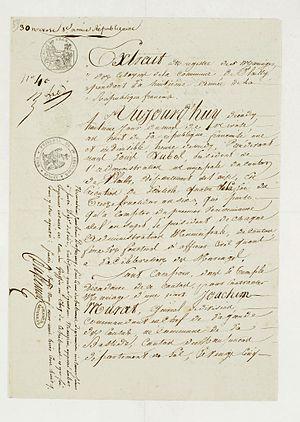
Acte de mariage de Joachim Murat et de Marie Annonciade Bonaparte, 8 nivôse an VIII. Don de Napoléon III aux Archives de l'Empire.
Caroline Bonaparte fut grande-duchesse consort de Berg puis reine consort de Naples par son mariage avec Joachim Murat. Elle est la plus jeune sœur de Napoléon Iᵉʳ.
Joachim Murat [ joaʃɛ̃ myʁa], né le 25 mars 1767 à Labastide-Fortunière et mort le 13 octobre 1815 à Pizzo, est un militaire français, haut dignitaire du Premier Empire. Fait maréchal d'Empire et prince français par Napoléon Iᵉʳ, il est également grand amiral de l'Empire, grand-duc de Berg et de Clèves, puis roi de Naples à partir de 1808 sous le nom de Joachim Iᵉʳ.